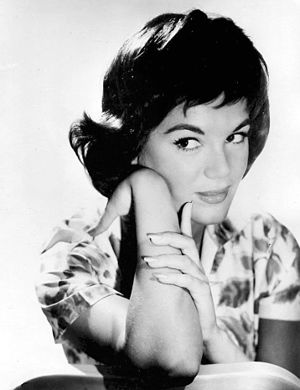
Connie Francis
Connie Francis
Concetta Rosa Maria Franconero, bedre kendt som Connie Francis, er en amerikansk popsanger.